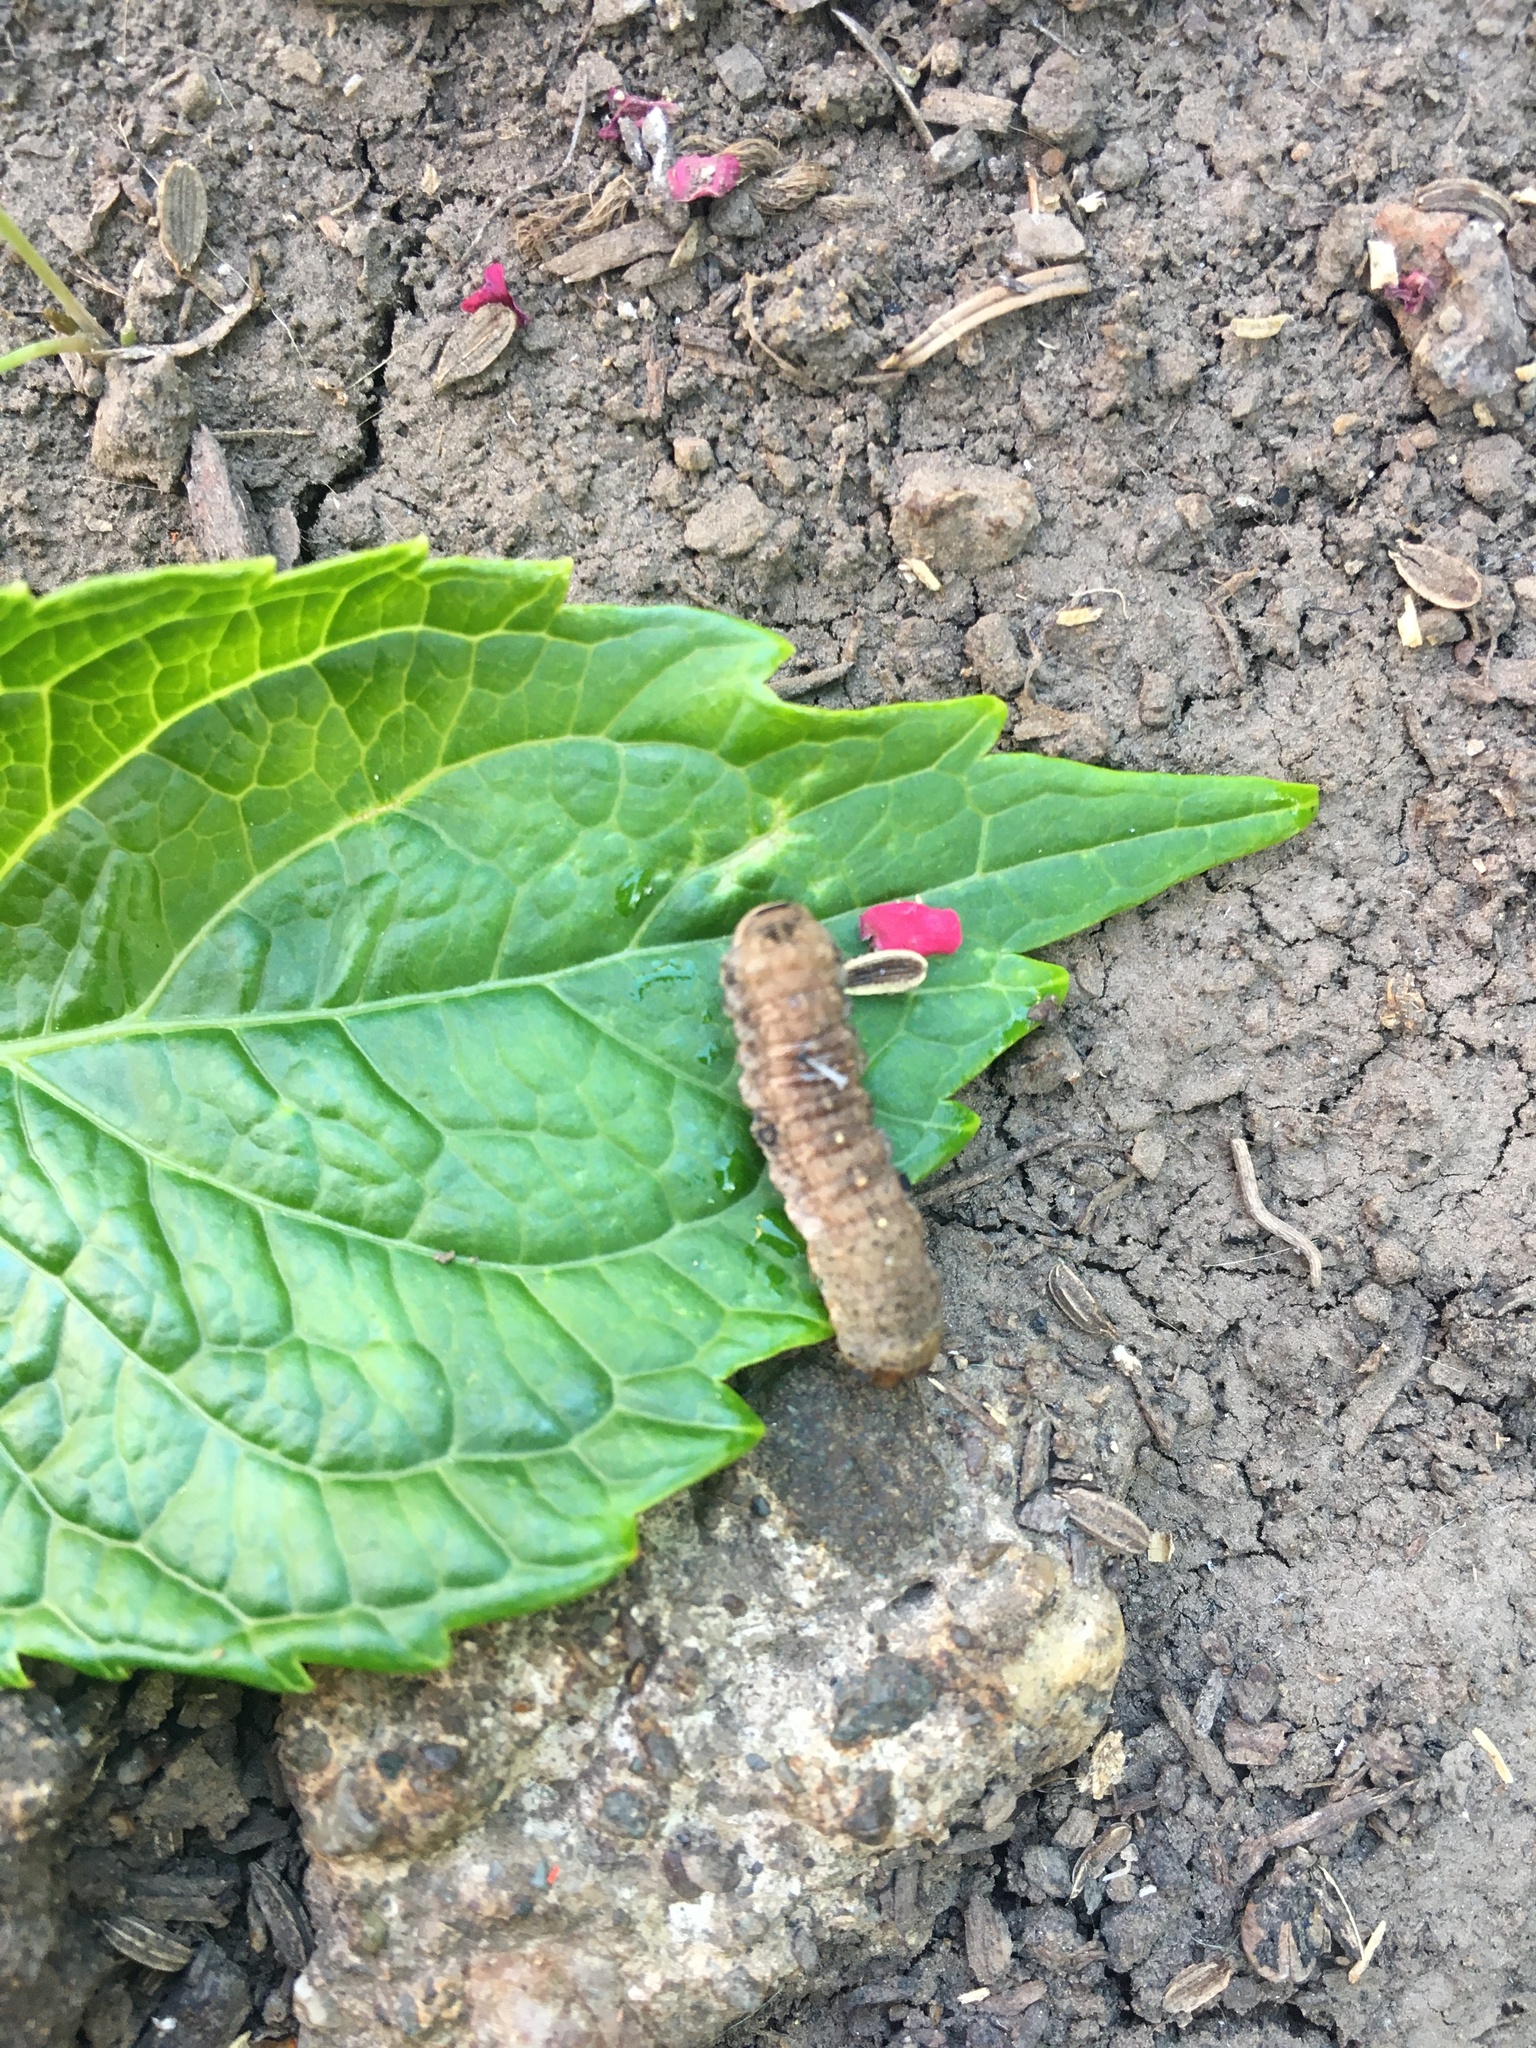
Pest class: cutworms